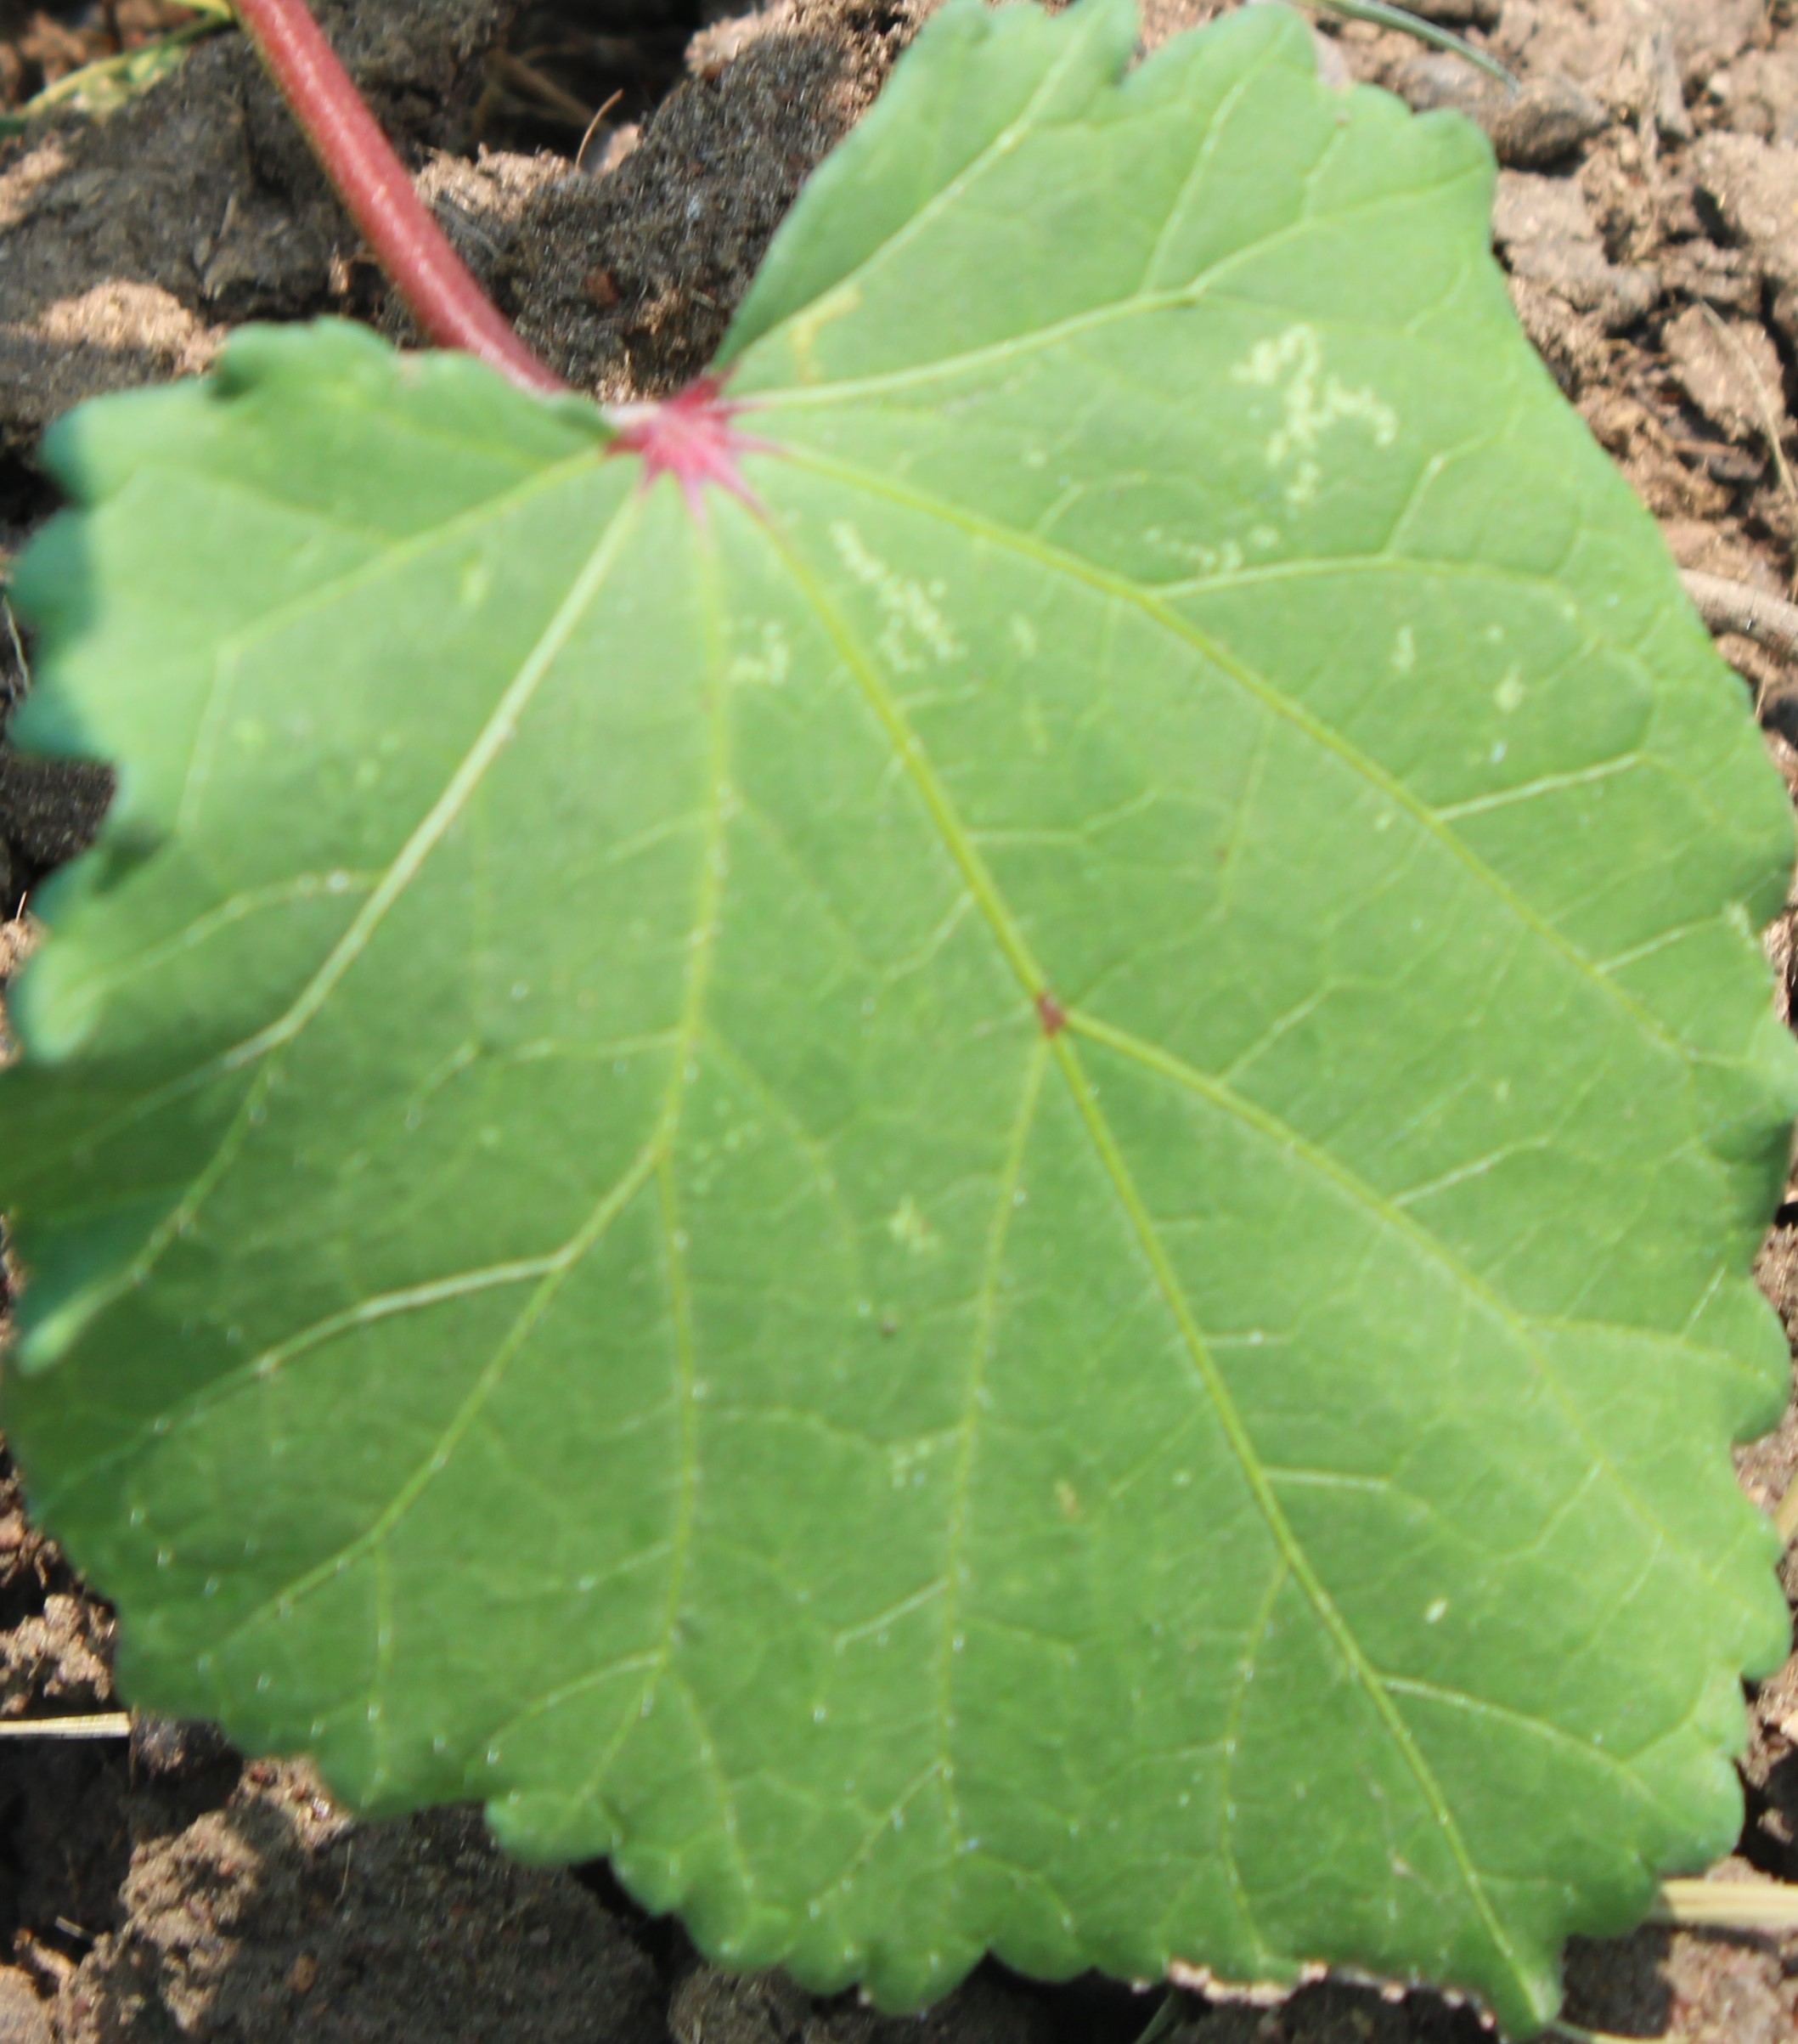
Label: Cercospora Leaf Spot